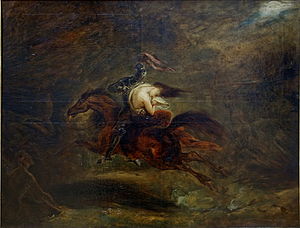
Ary Scheffer
Ary Scheffer var en fransk-hollandsk maler.